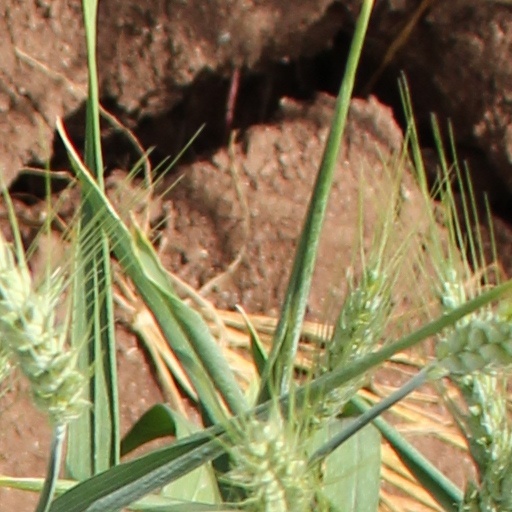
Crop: wheat